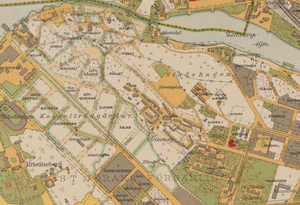
C'est en réponse à la crise du marché immobilier qu'a connue la capitale suédoise pendant la Première Guerre mondiale qu'ont été construits des logements d'urgence à Stockholm. Au début du XXᵉ siècle, les conditions de logement des familles ouvrières et des personnes à faible revenu s'étaient fortement détériorées. La raison principale en était la révolution industrielle et l'énorme flux de population qui en avait résulté, la population de Stockholm ayant pratiquement doublé dans les deux dernières décennies du XIXᵉ siècle.